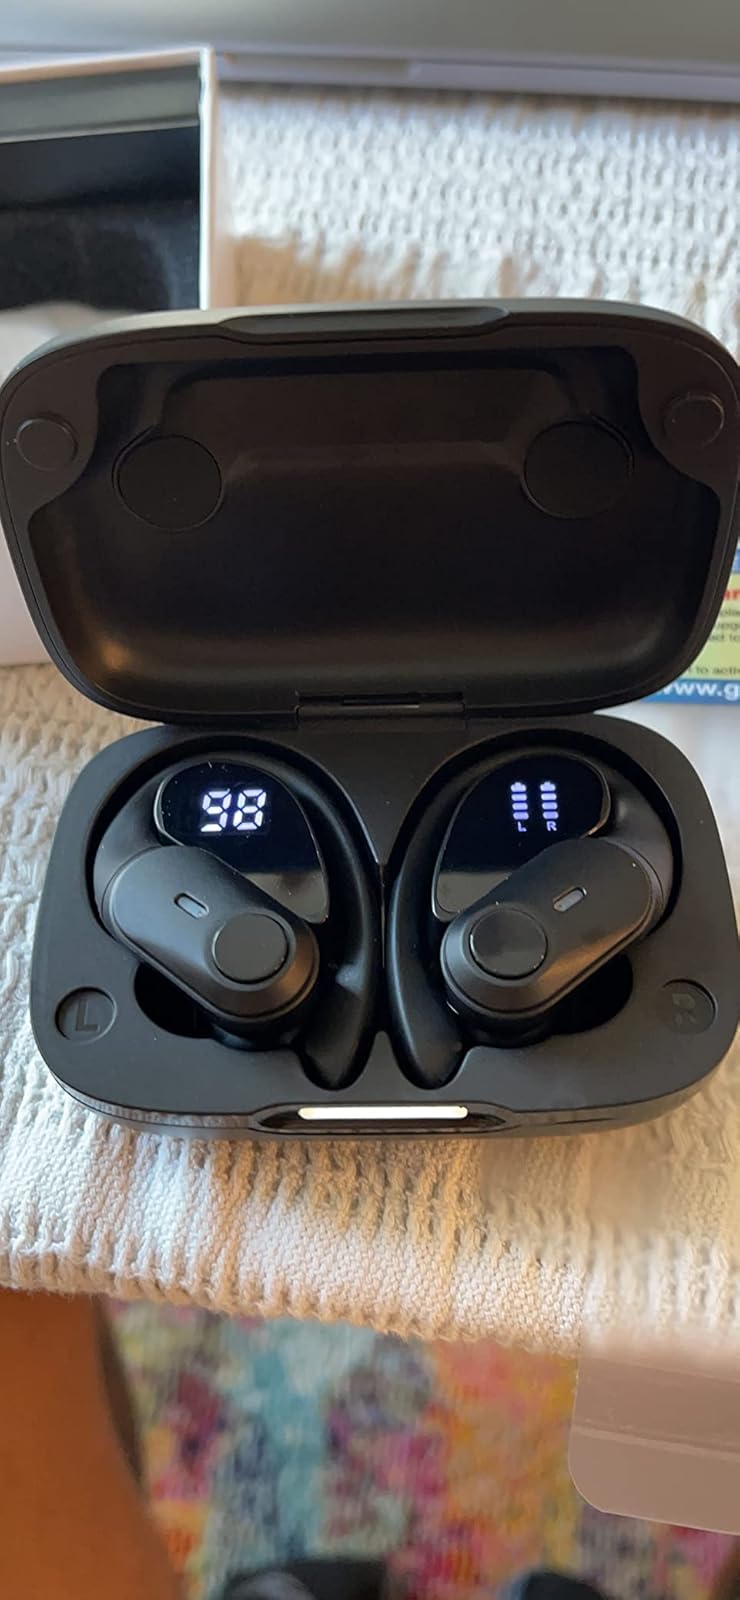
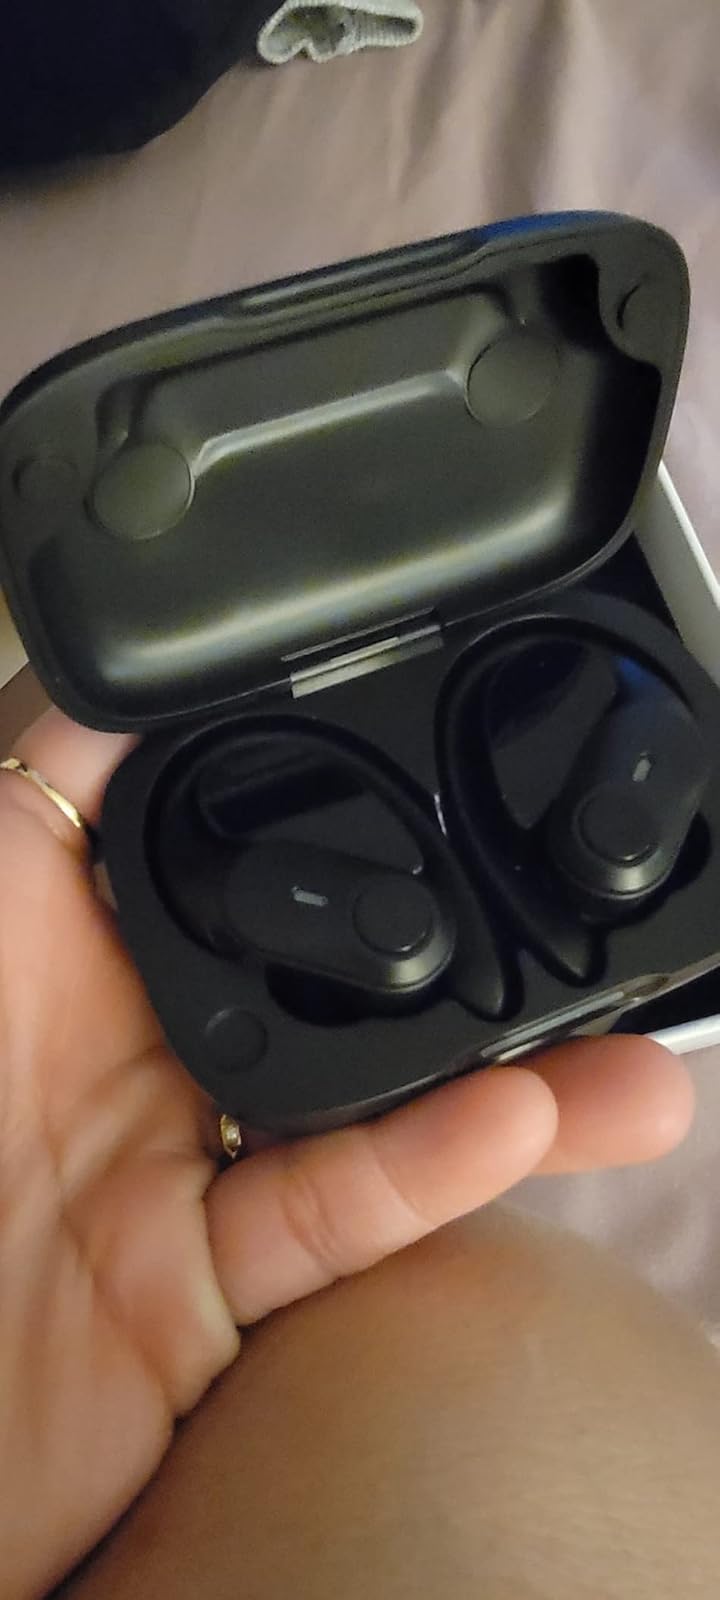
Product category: earbuds
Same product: yes